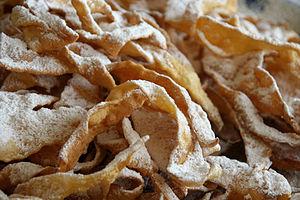
La cuisine polonaise, [pɔlska 'kuxɲa] est un style de cuisine et de préparation des aliments très populaire en Pologne. La cuisine polonaise a évolué au cours des siècles pour devenir très éclectique en raison de l'histoire de la Pologne. Cette cuisine présente de nombreuses similitudes avec d'autres pays slaves, en particulier les cuisines tchèque et slovaque.